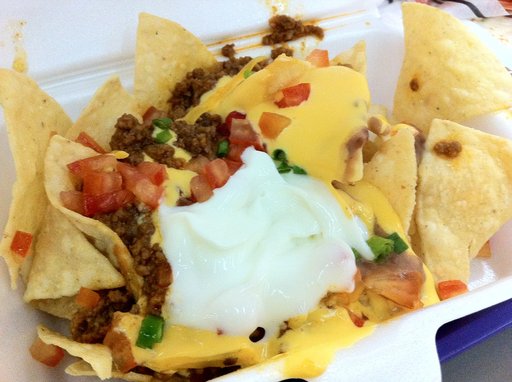
Label: nachos